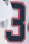
Number: 3